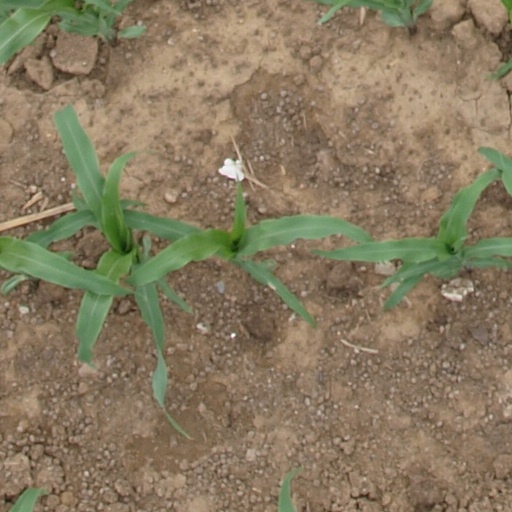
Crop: maize; corn